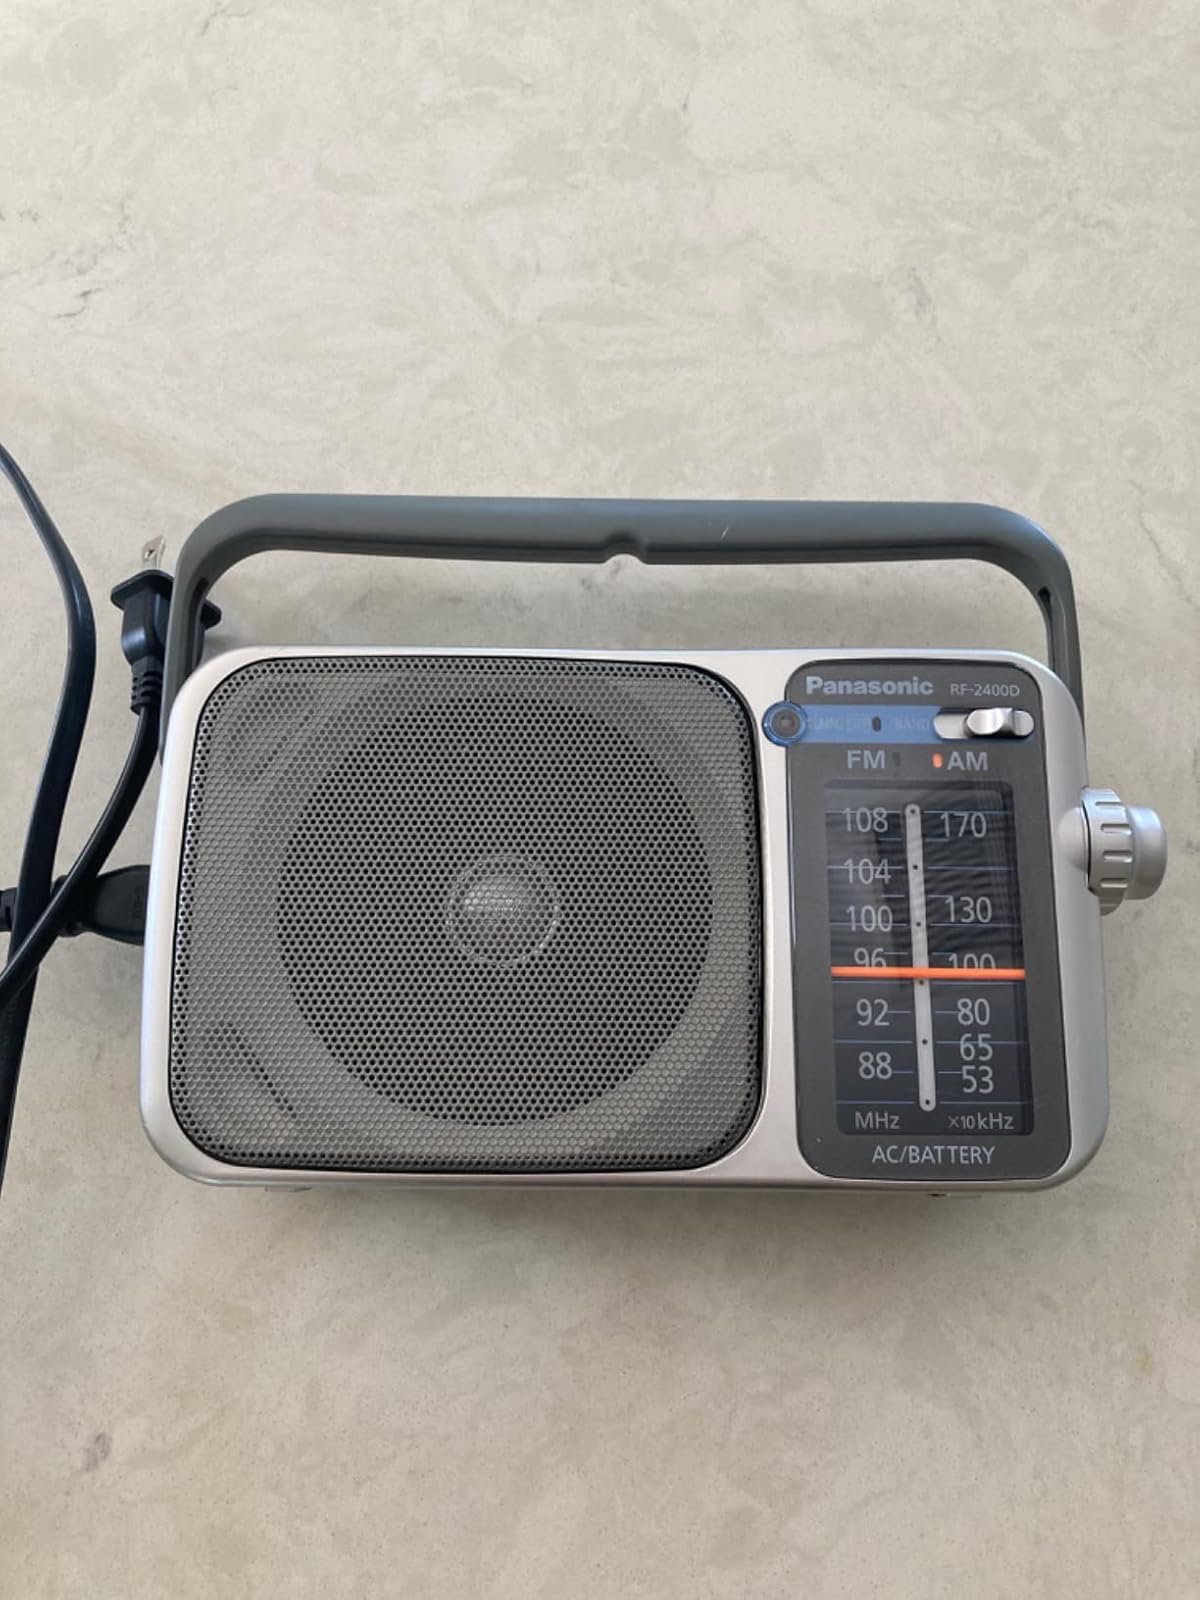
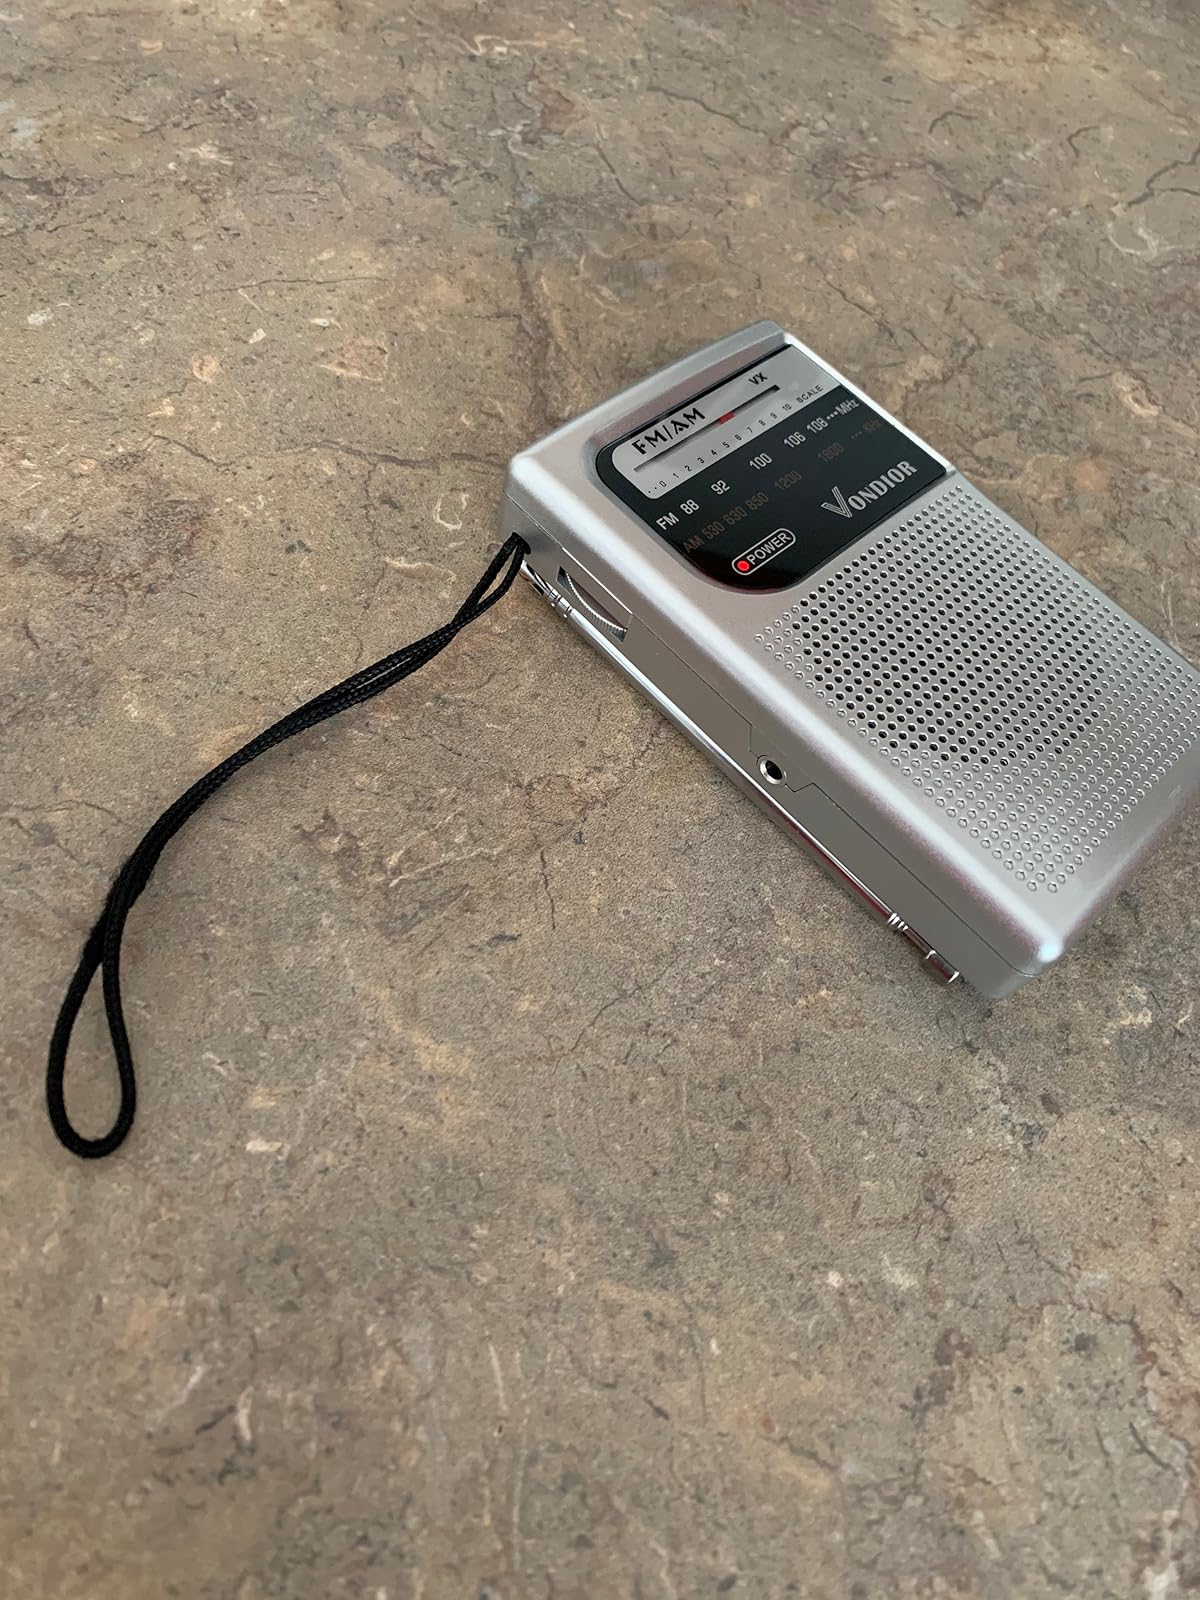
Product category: radio
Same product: no